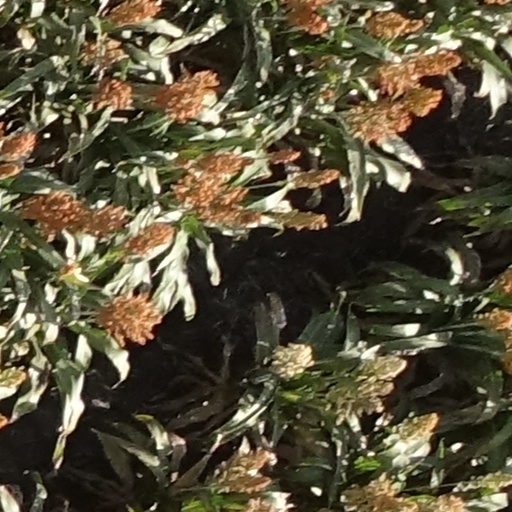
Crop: sorghum